Question: Please indicate a possible affordance area of the cup that can be used for holding liquids
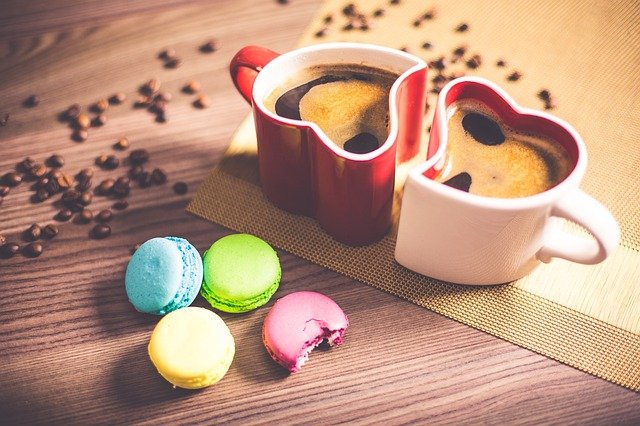
Answer: [245.5, 42, 430.5, 180]